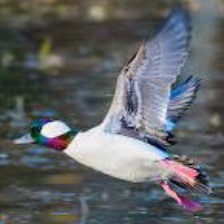
Species: BUFFLEHEAD
Scientific name: BUCEPHALA ALBEOLA
ImageNet parent category: drake